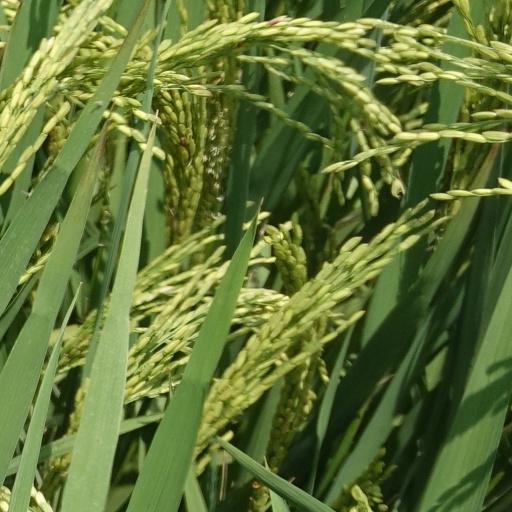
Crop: rice